Jennifer Heil

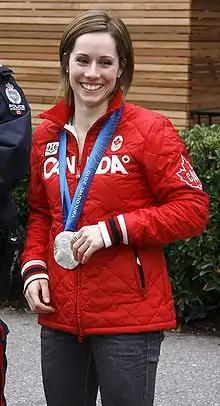
Heil with her 2010 Winter Olympics silver medal

Jennifer Heil (born April 11, 1983) is a Canadian freestyle skier from Spruce Grove, Alberta. Heil started skiing at age two. Jennifer Heil won the first gold medal for Canada in the 2006 Winter Olympics games in Turin, Italy and a silver medal at the 2010 Winter Olympics in Vancouver, which was also Canada's first medal in those games. Jennifer held the Guinness World Record for most gold medals won at a World Championship. She has four world championship titles in total and two silver medals from the Worlds as well. Over her career, Heil became the first mogul skier to complete the "Grand Slam" winning all major titles in the sport including a record-tying five overall FIS World Cup Crystal Globe titles. Jennifer is a member of the Canadian Order of Sport, Alberta Sports Hall of Fame and Pantheon des Sports du Québec, inducted as the winningest female skier in Canadian history.